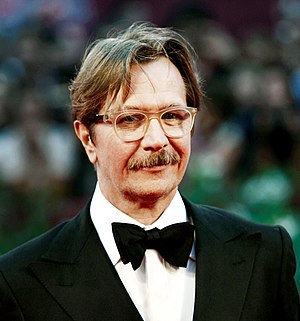
Gary Oldman
Oldman ved the 68th Venice Film Festival, September 2011
Gary Leonard Oldman er en britisk skuespiller og filminstruktør, kendt for karakterroller, især dæmoniske skurkeroller i amerikanske film, bl.a. Sid and Nancy, Dracula, Det femte element og Harry Potter og fangen fra Azkaban. Han har også medvirket i Harry Potter og Flammernes Pokal og i Harry Potter og Fønixordenen. Han debuterede som instruktør med den socialrealistiske Tilværelsens bagside.